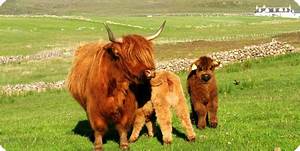
Label: mucca